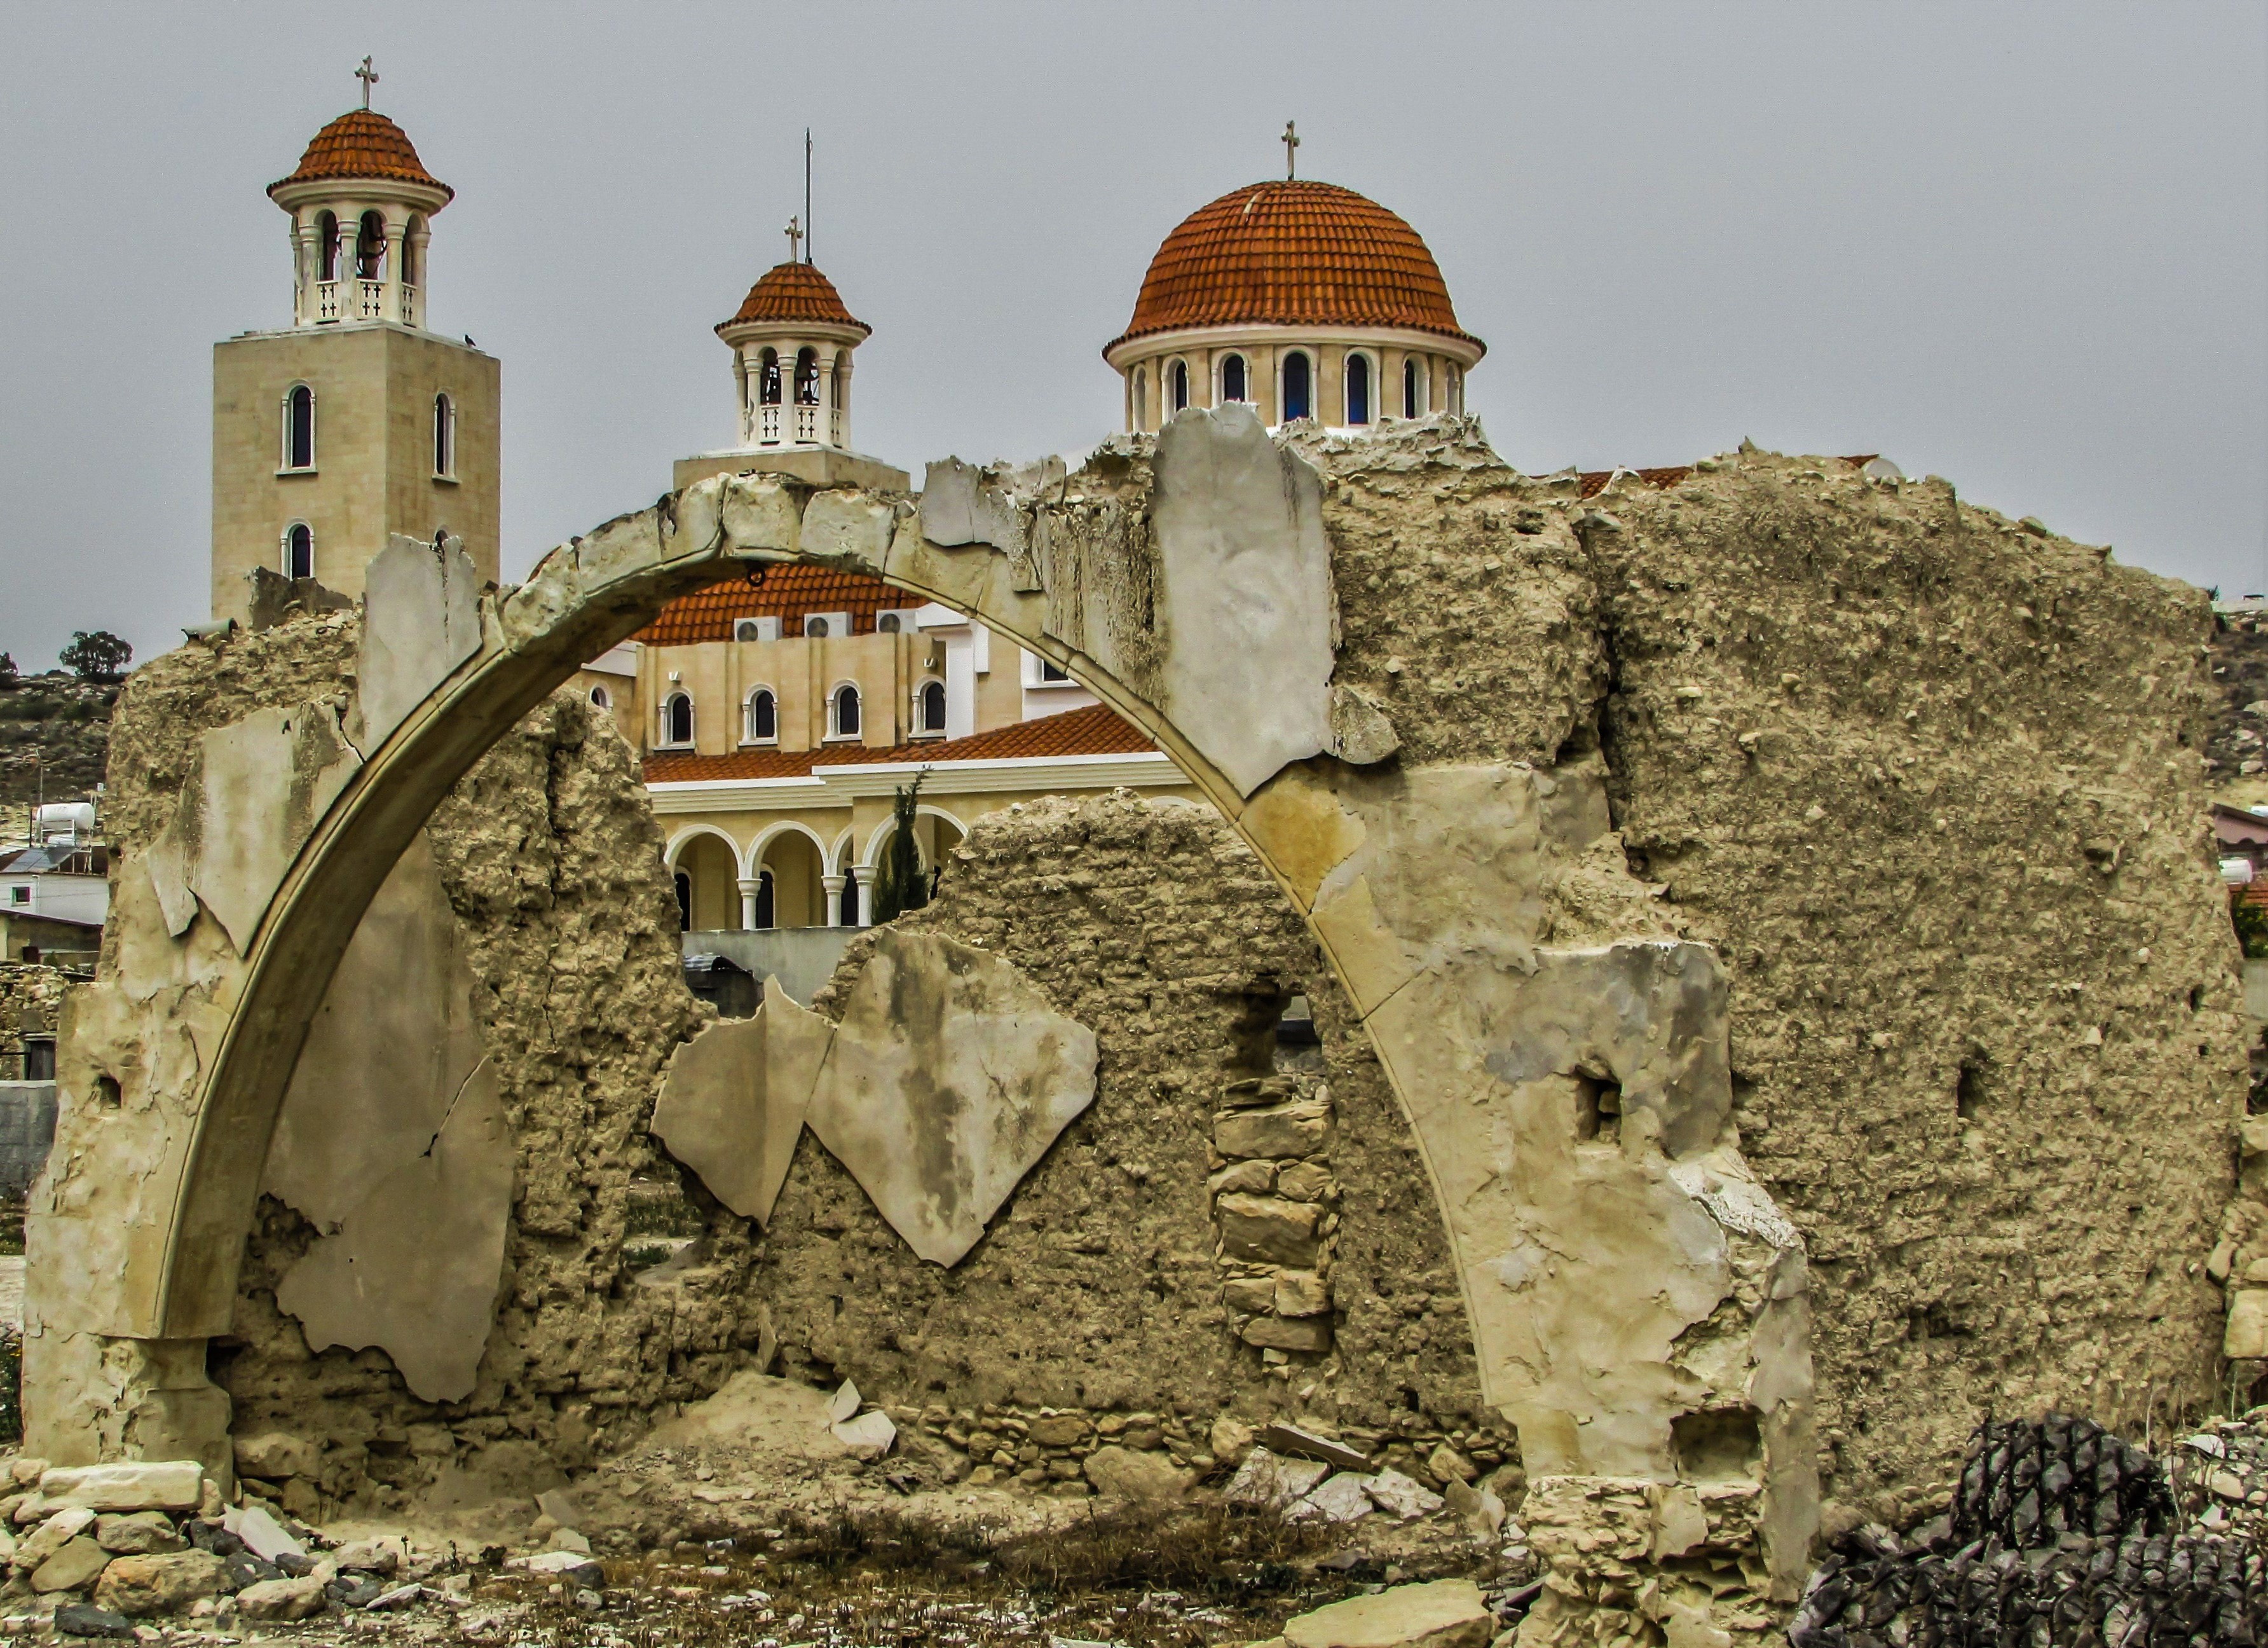
architecture, building, tower, ruins, monastery, traditional, middle ages, cyprus, ancient history, pyla